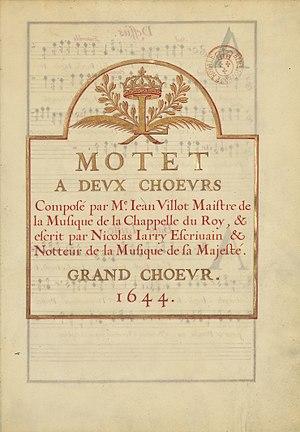
Page de titre du motet manuscrit ""Angeli archangeli"" de Jean Veillot, 1644 (Paris BNF)."
Jean Veillot [Villot] est un compositeur et prêtre français, en poste à la Chapelle royale durant quelques années, et mort en 1662, avant août.